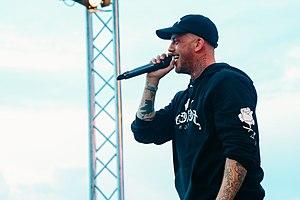
Timothy Kimman, de nom de scène Jebroer, est un rappeur néerlandais né le 8 juillet 1986 à Voorschoten.